Olympic marmot

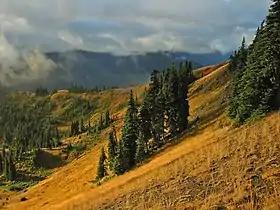
Typical Olympic marmot habitat: a slope on Hurricane Ridge in Olympic National Park

Olympic marmots are native to the Olympic Mountains in the Olympic Peninsula of Washington state. About 90% of Olympic marmots' total habitat is located in Olympic National Park, where they are often sighted, especially on Hurricane Hill. Marmots are in decline in some areas of the park due to the encroachment of trees into meadows as well as predation by coyotes, and they are seldom seen in the wetter southwestern part.